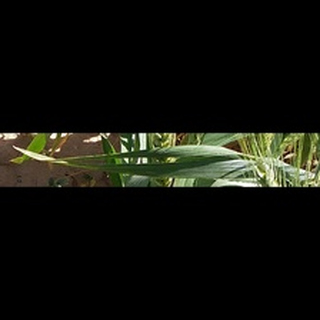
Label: healthy_wheat